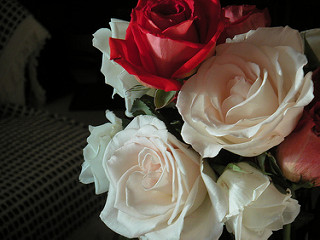
Flower: rose